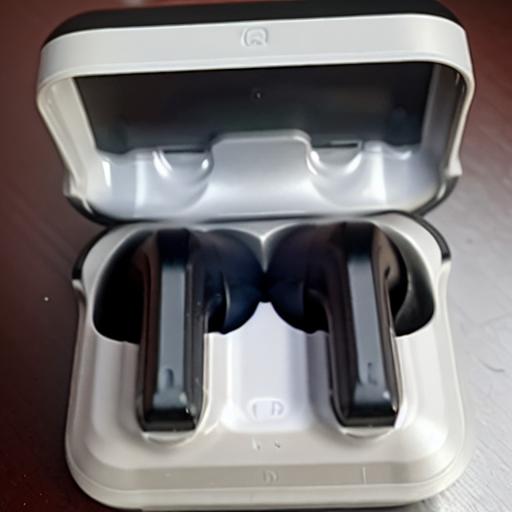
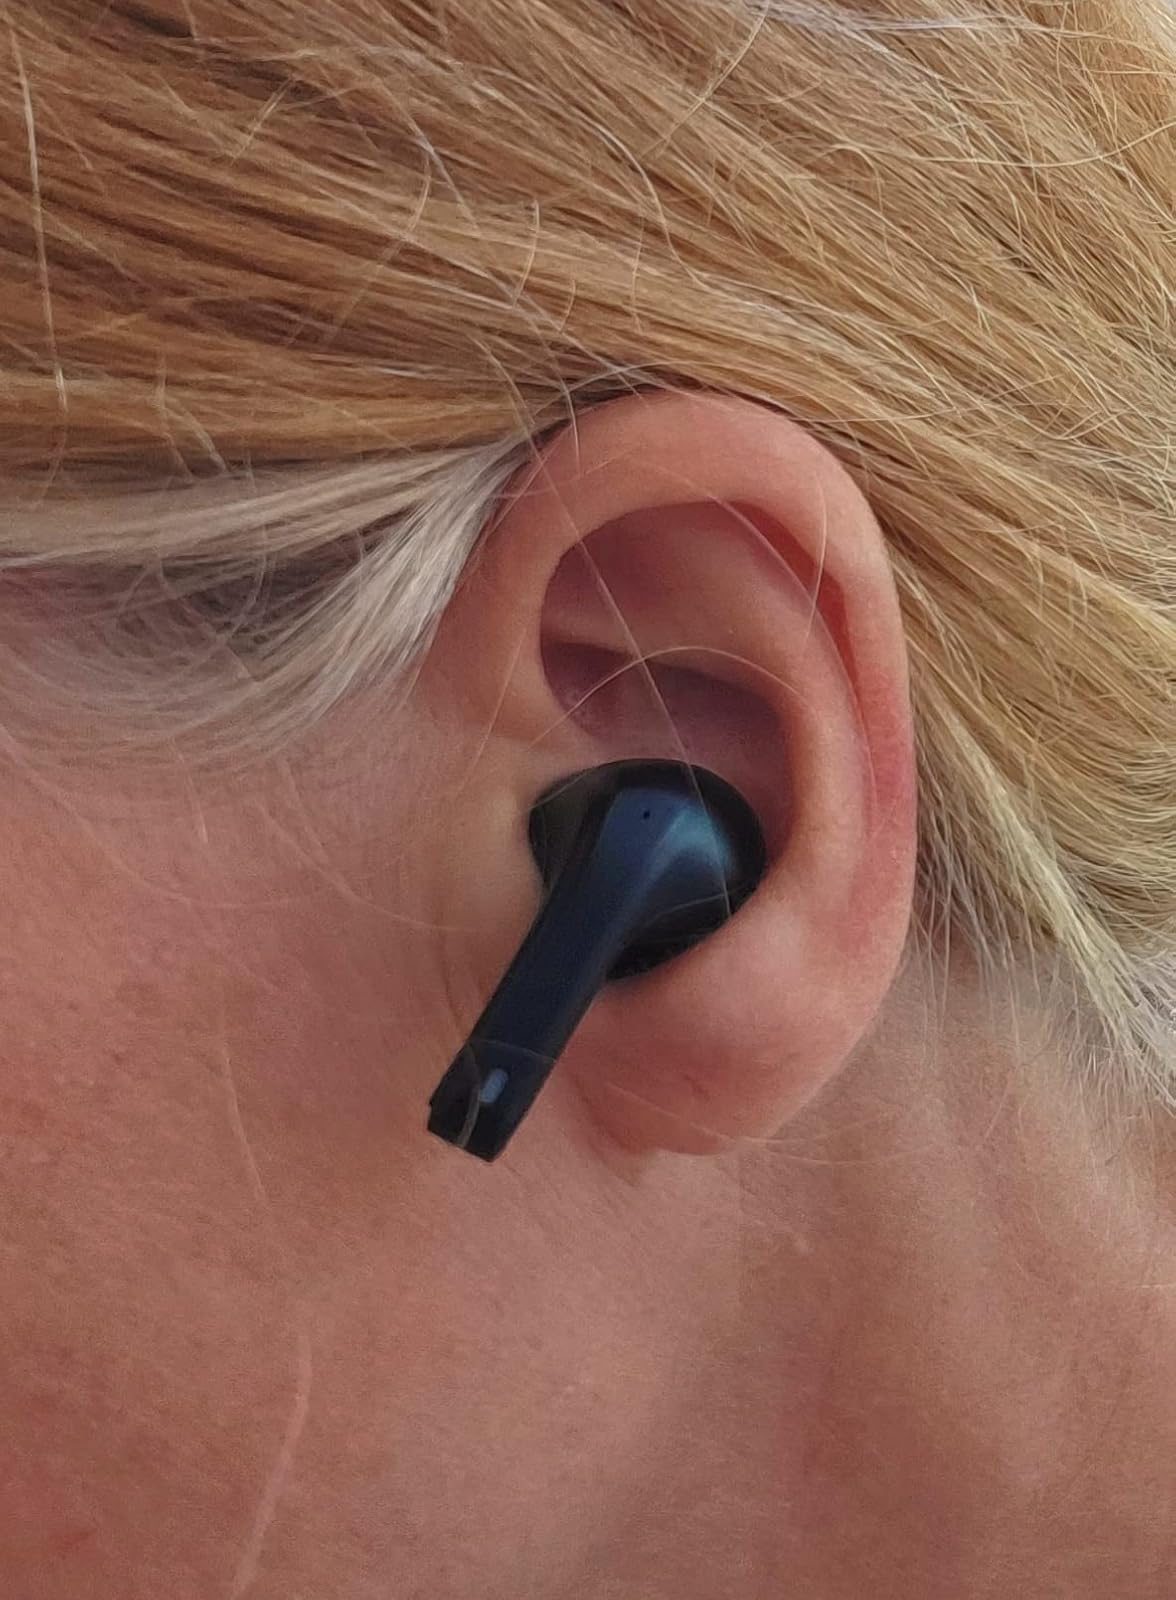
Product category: earbuds
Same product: no